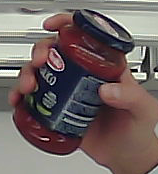
Product: barilla_pomodoro